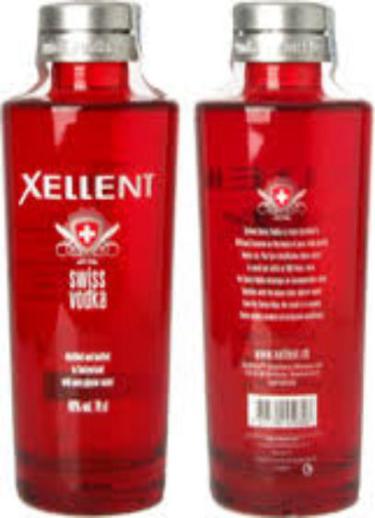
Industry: Necessities